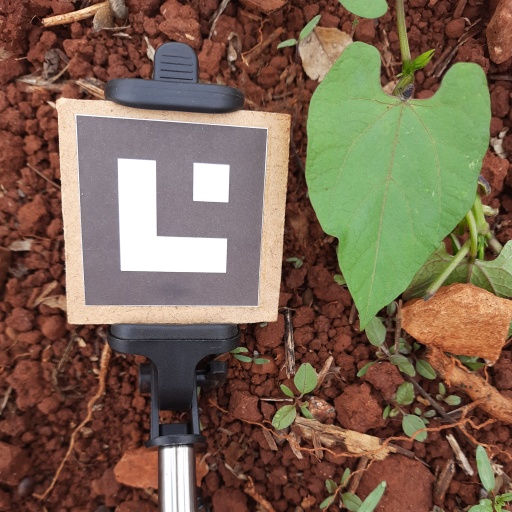
Observations: wavy surface, no eating holes, under shade